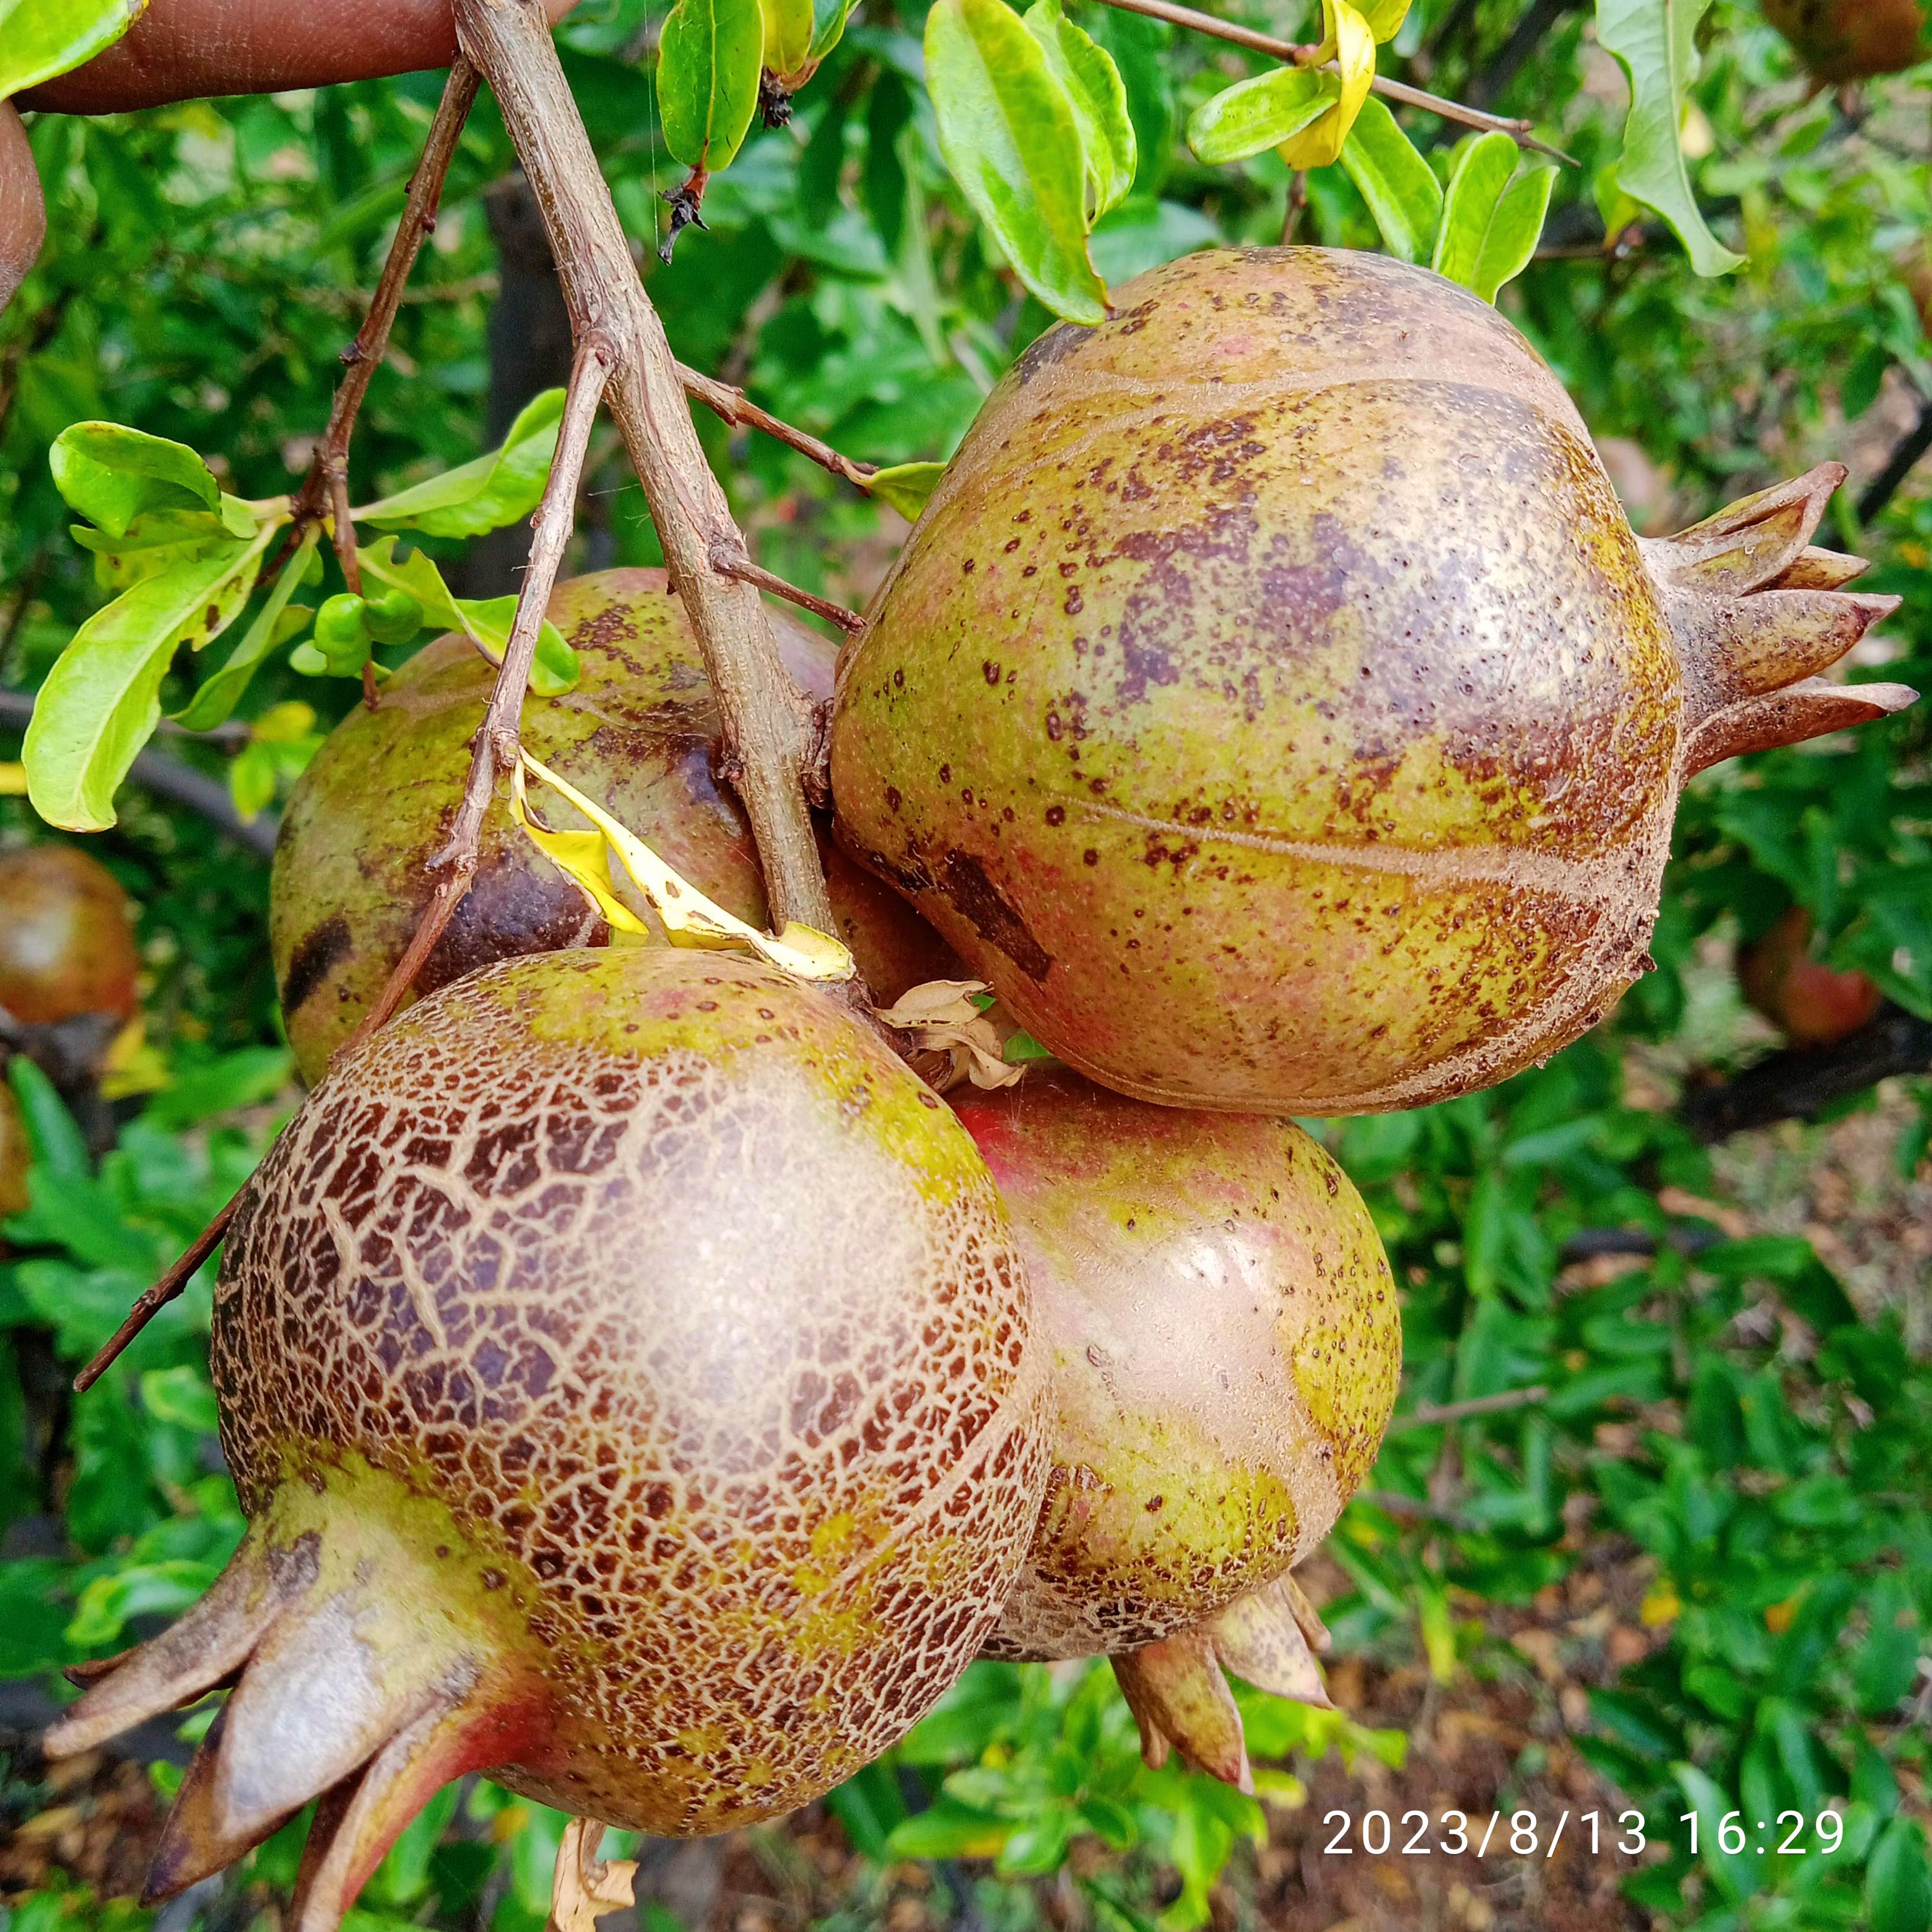
Label: Cercospora